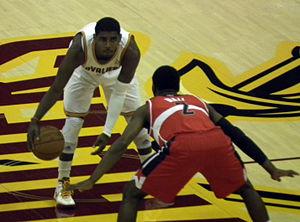
Kyrie Irving, né le 23 mars 1992 à Melbourne en Australie, est un joueur australo-américain de basket-ball. Il évolue au poste de meneur pour les Nets de Brooklyn en National Basketball Association.